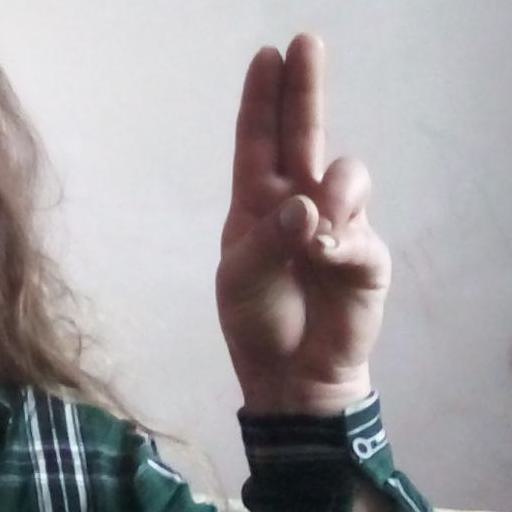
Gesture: two_up